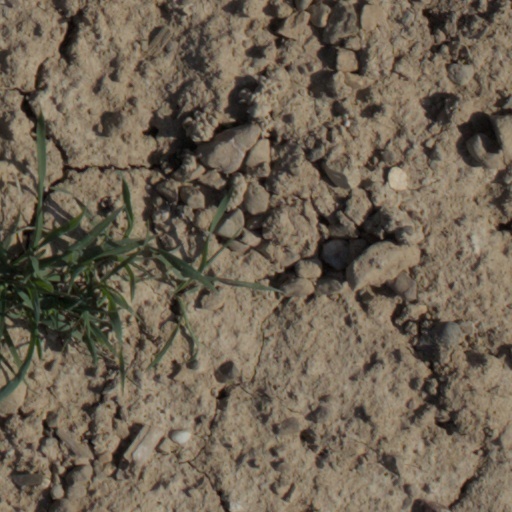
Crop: wheat